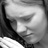
Emotion: sad